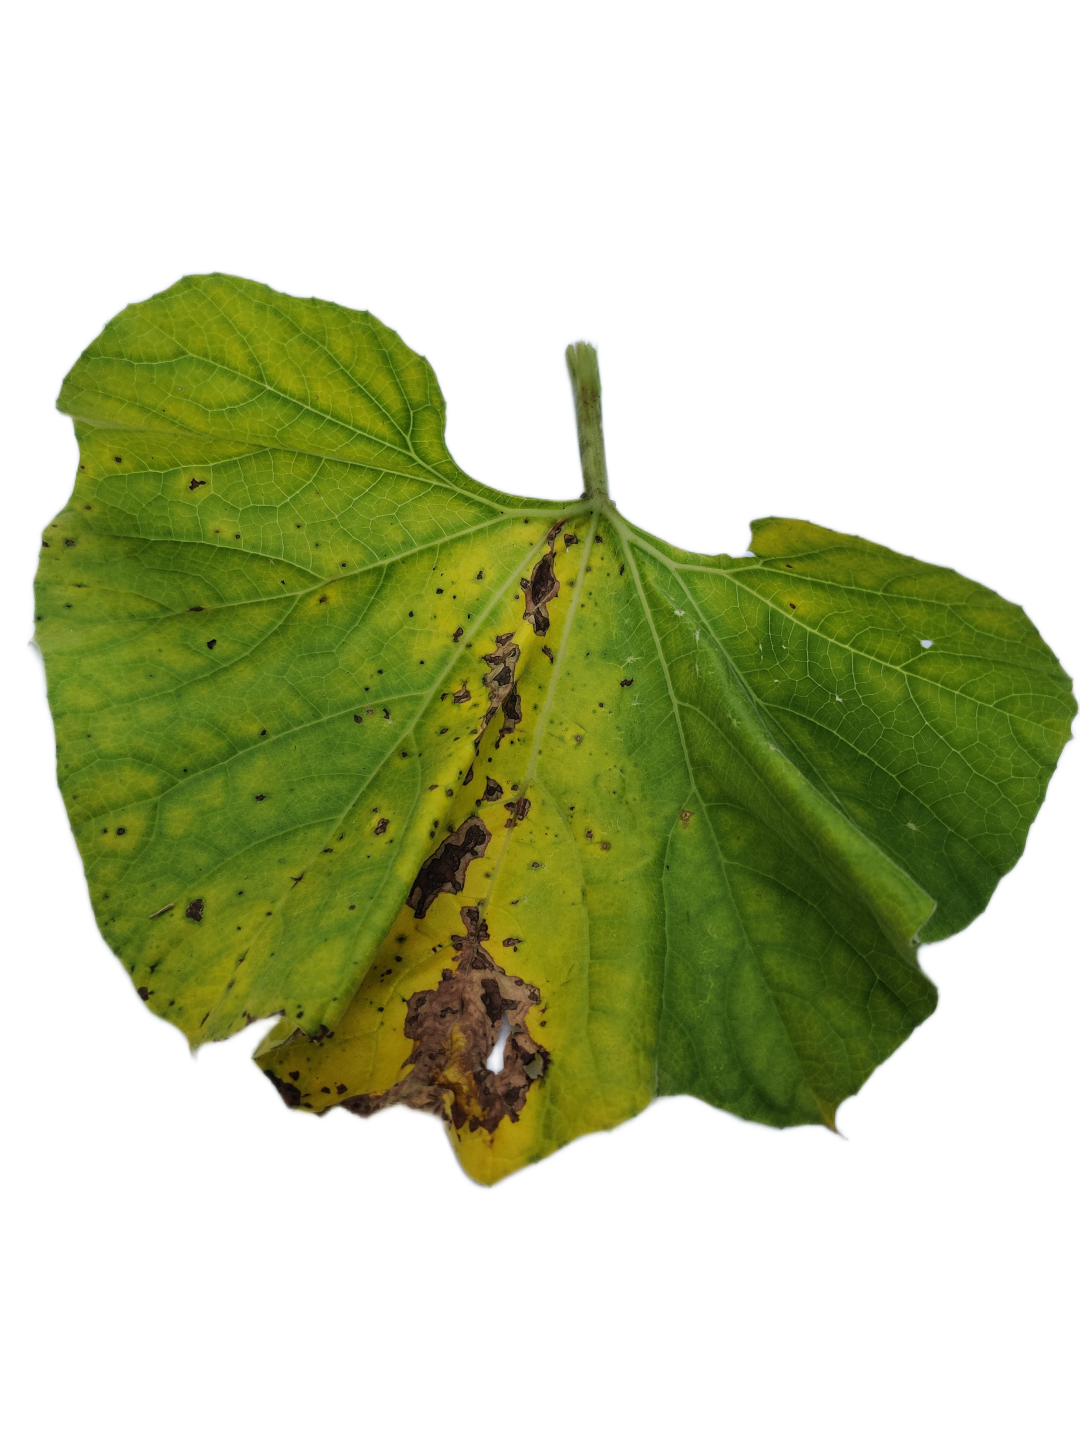
Crop: Bottle Gourd
Label: Downy_Mildew